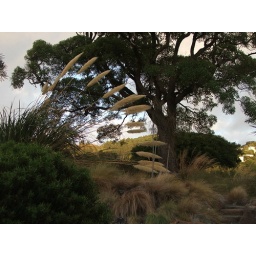
the grass collection at oatri wiltons bush in wellington, this place is were our native plant collection is kept.